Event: Nepal Earthquake
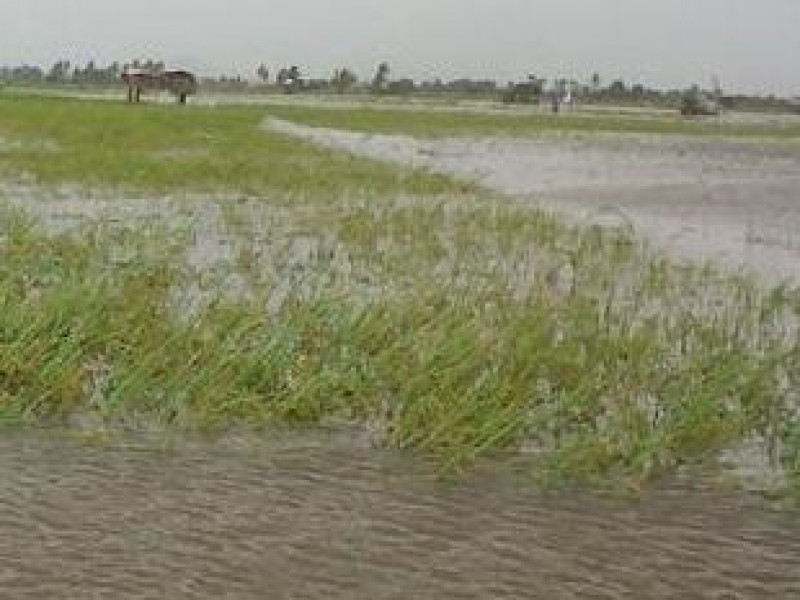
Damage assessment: no_damage